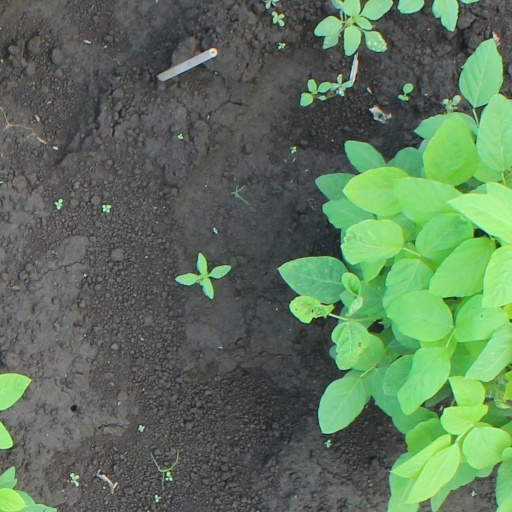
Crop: soybean